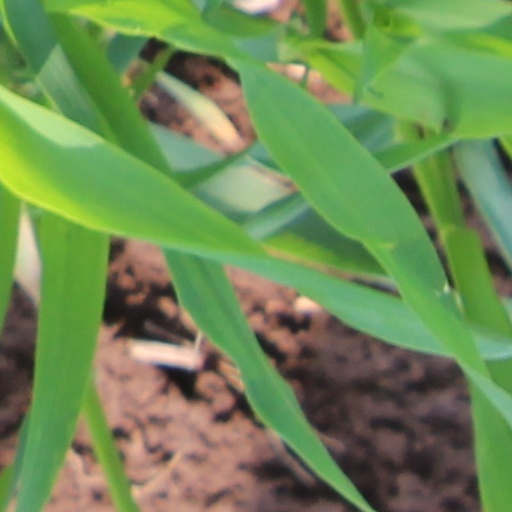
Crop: wheat